Rajahamsam

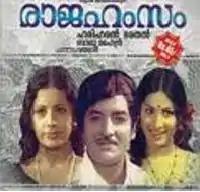

Rajahamsam is a 1974 Indian Malayalam-language film directed by Hariharan and produced by Hari Pothan. The film stars Prem Nazir, Jayabharathi, Srividya and Vidhubala in the lead roles. This film is remade in Telugu as "Indradhanussu" with Telugu Superstar Krishna and Sarada and it become huge hit in 1977 by Sankranti movies. The film has musical score by G. Devarajan.